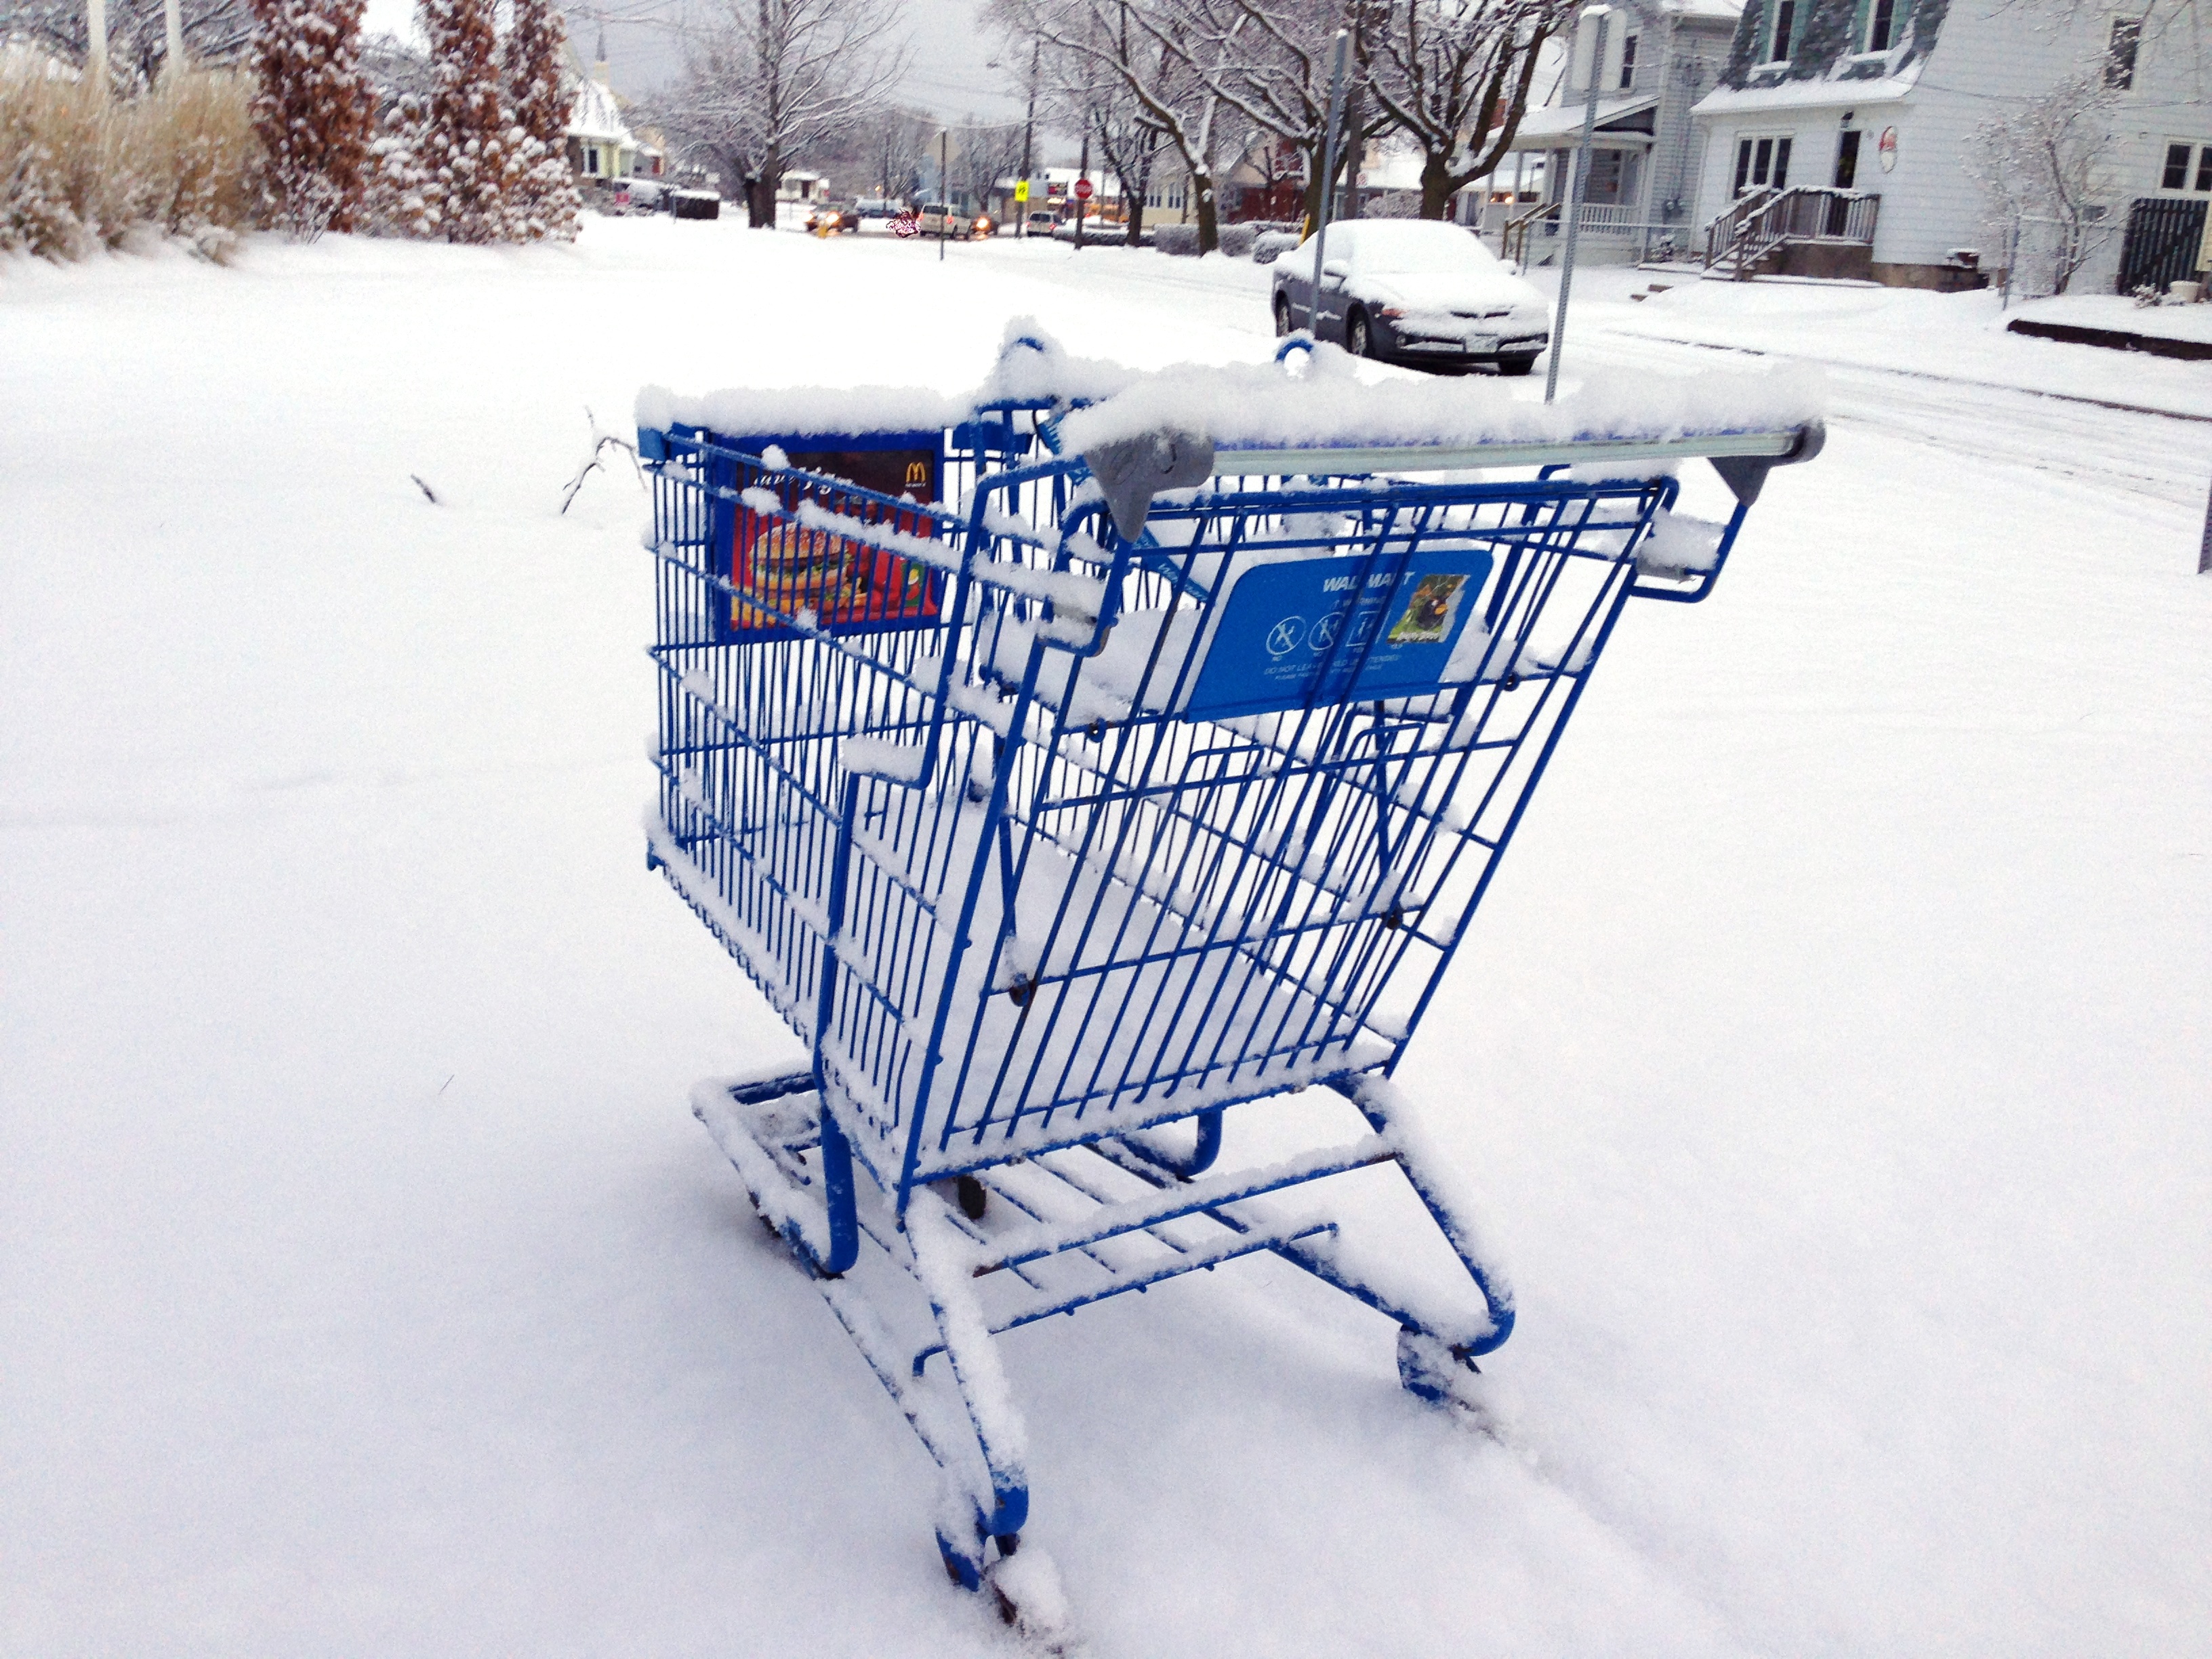
snow, winter, vehicle, weather, season, sled, blizzard, freezing, winter storm